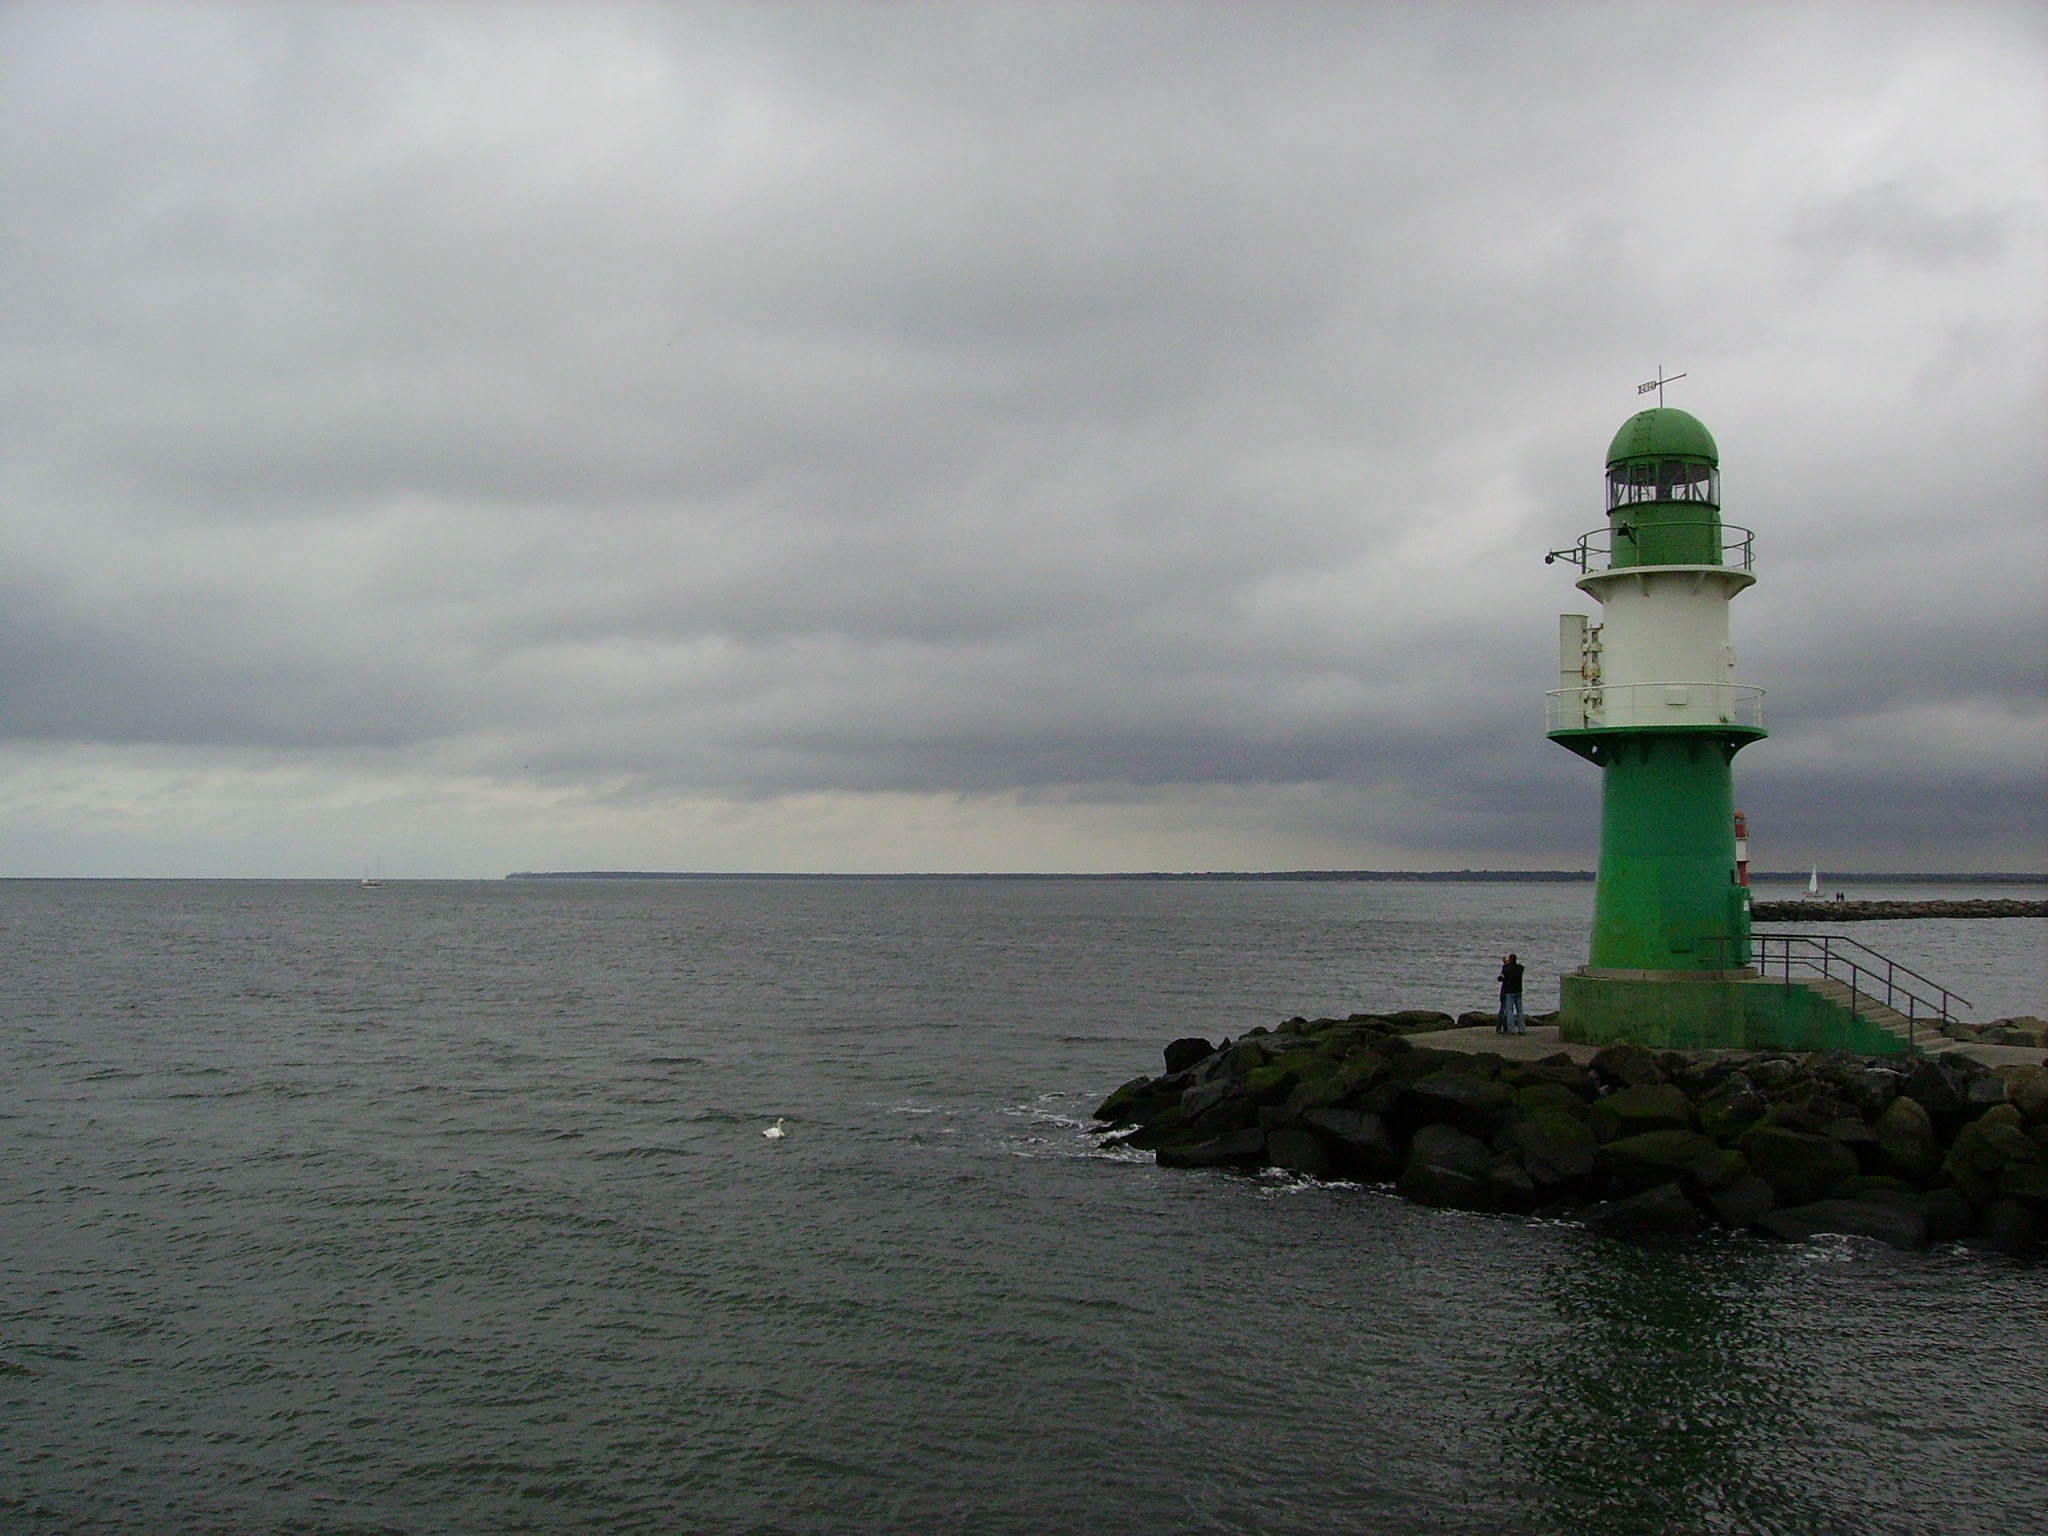
sea, coast, water, ocean, horizon, lighthouse, rain, shore, tower, bay, clouds, channel, cape, gewitterstimmung